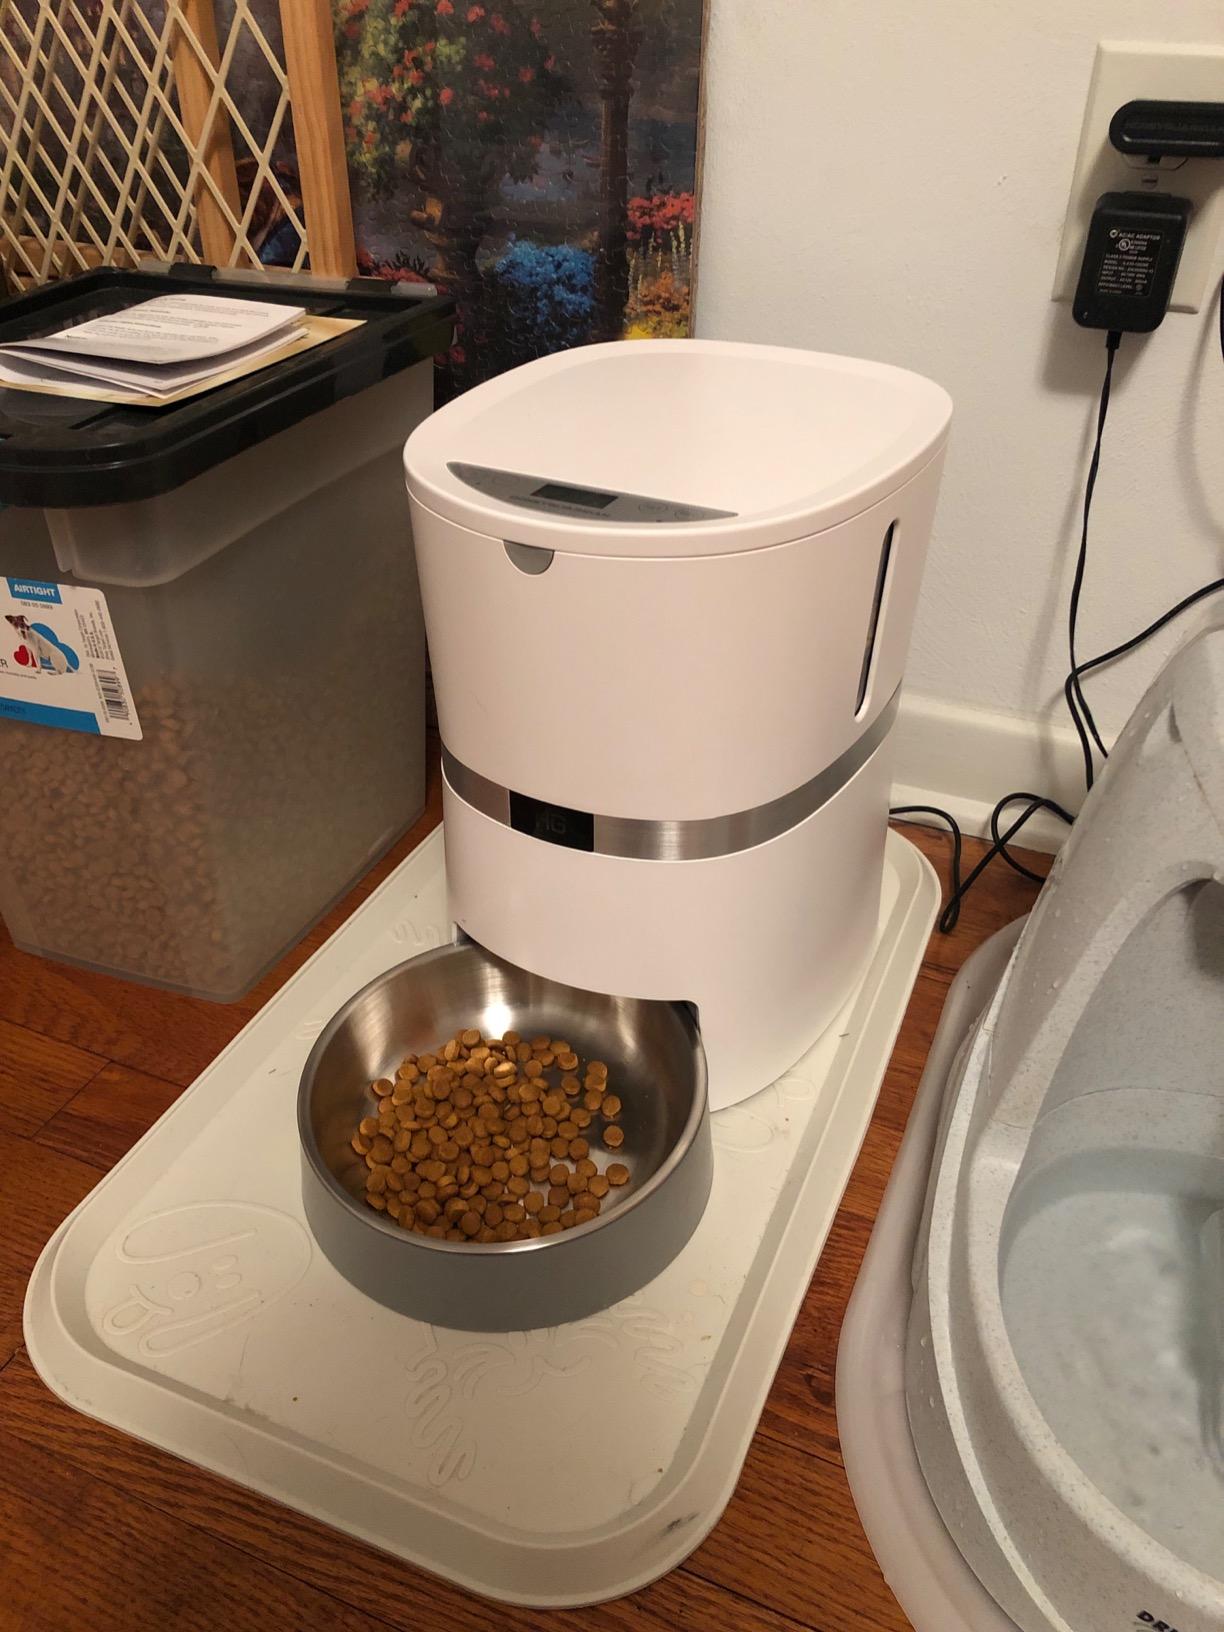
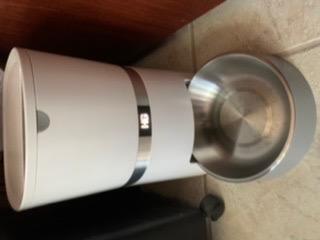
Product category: items_feeder
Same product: yes